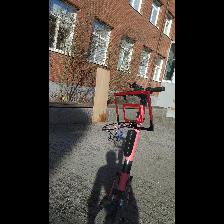
Label: NonHuman